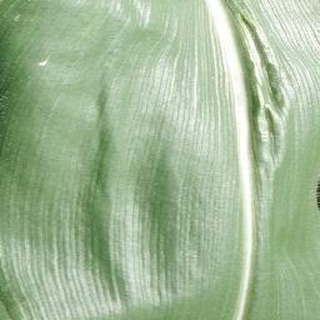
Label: healthy_corn